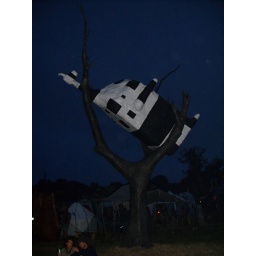
cow in a tree